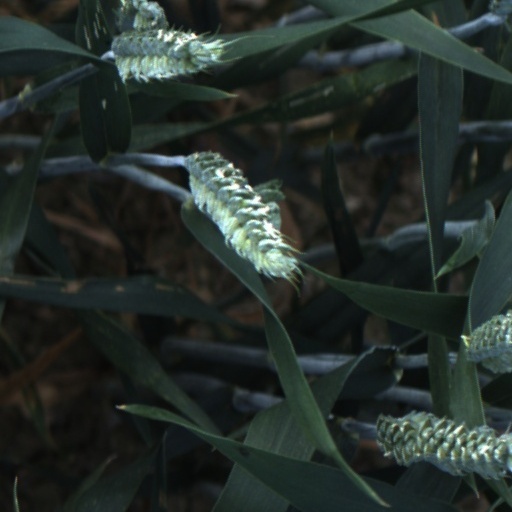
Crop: wheat